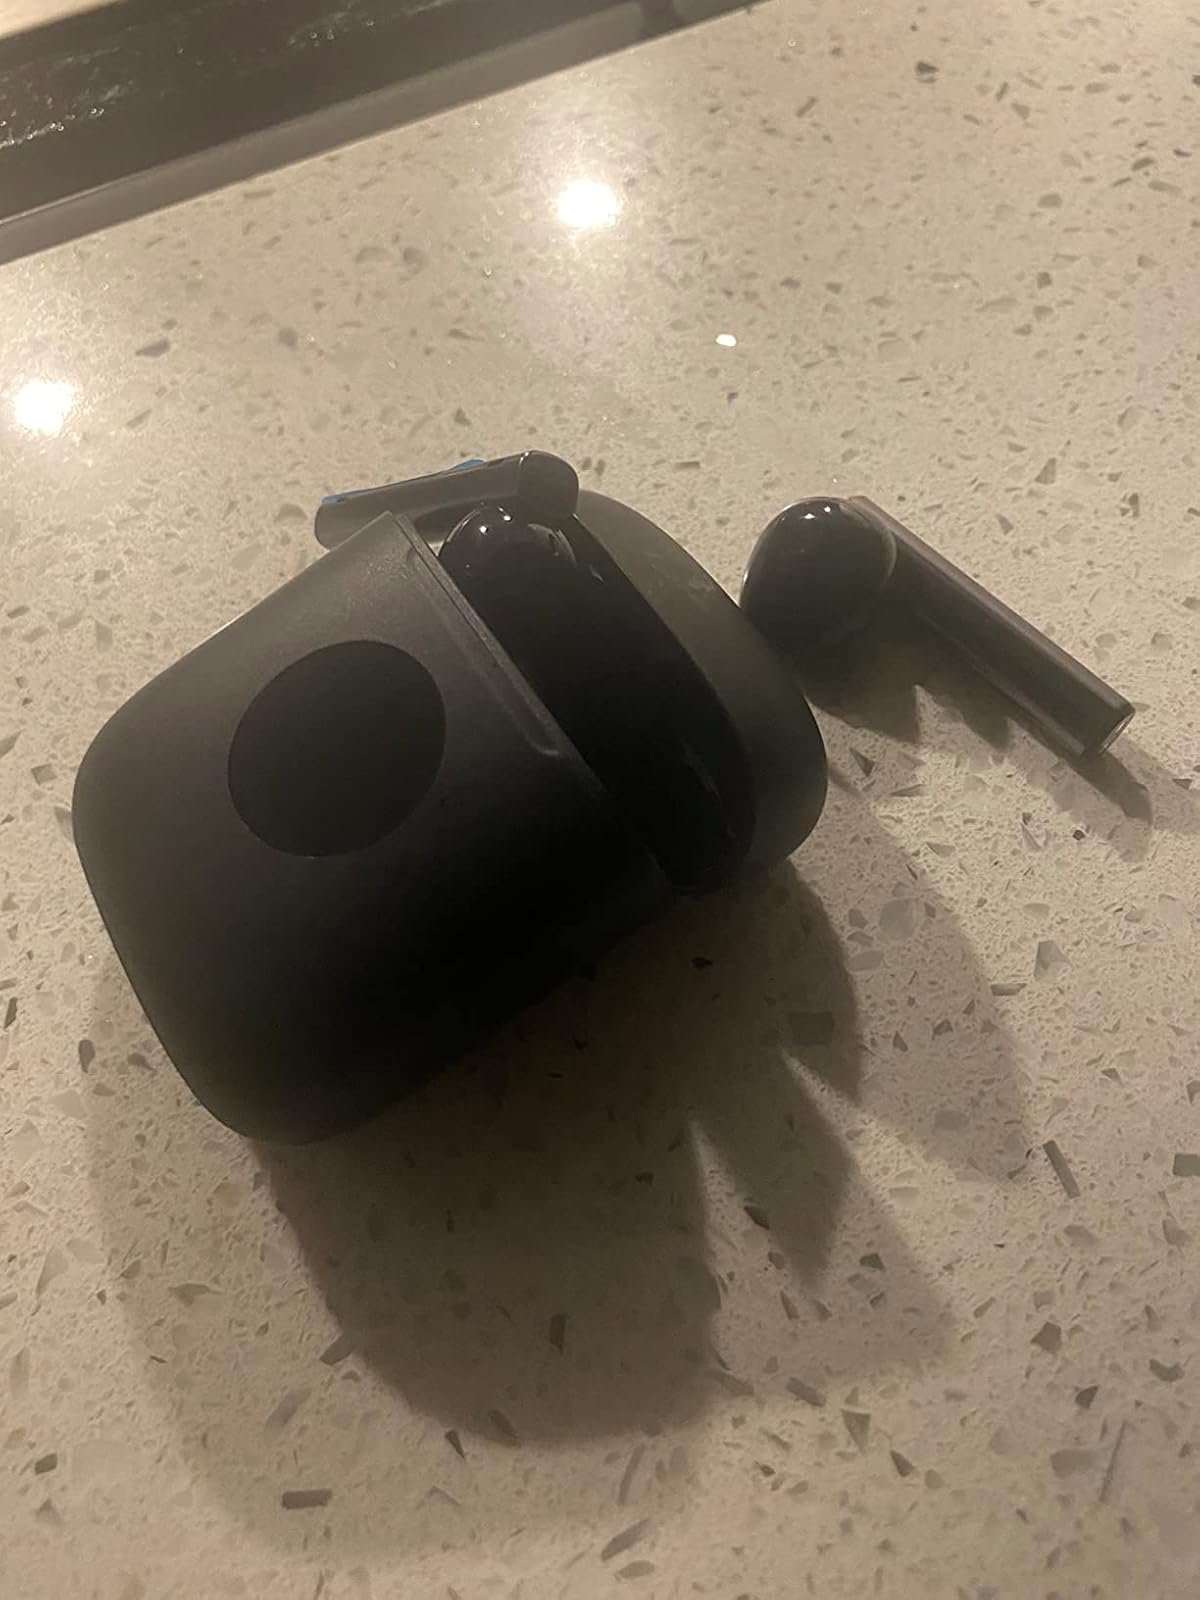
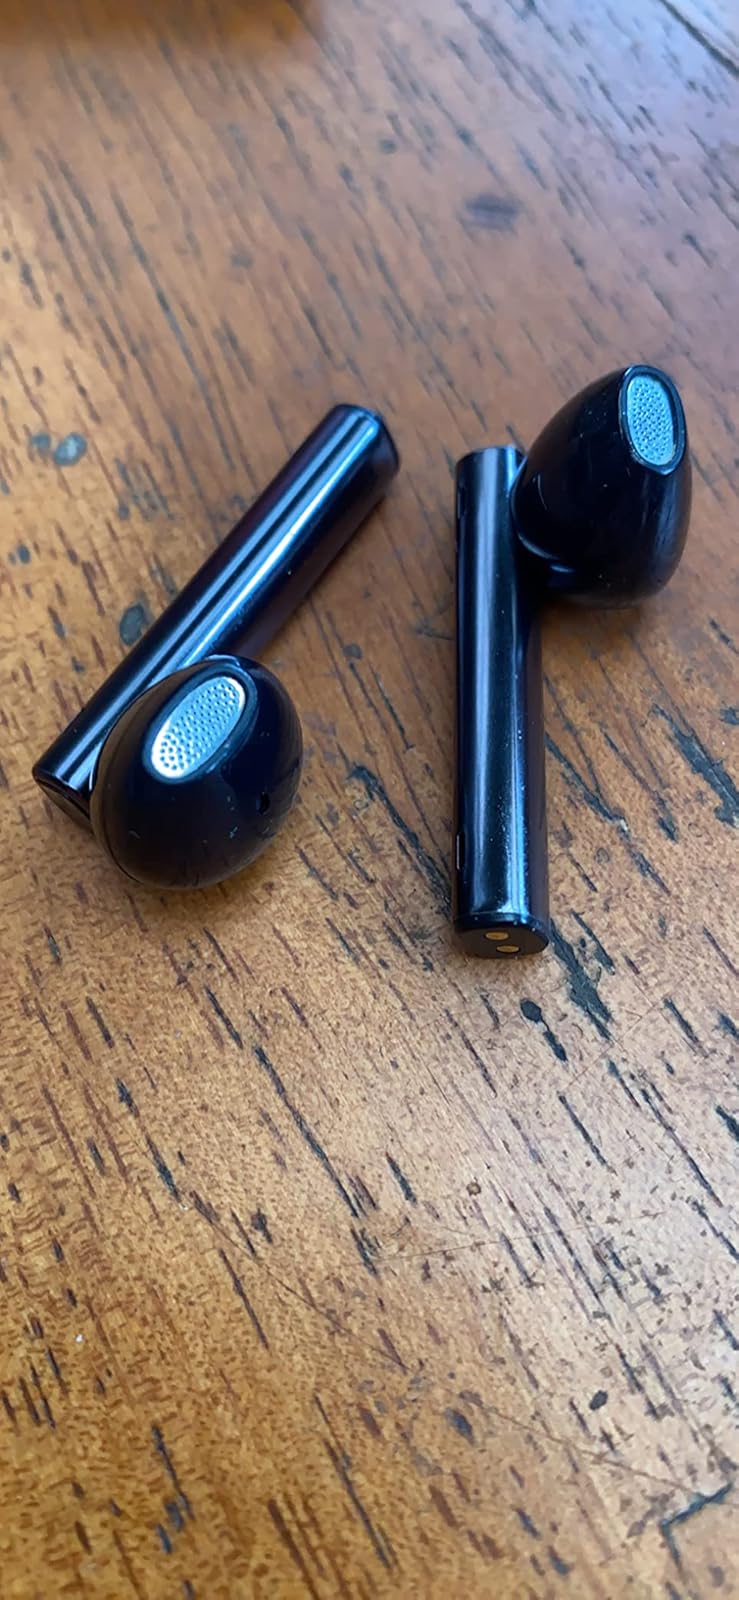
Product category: earbuds
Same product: yes